University of North Carolina at Chapel Hill student housing

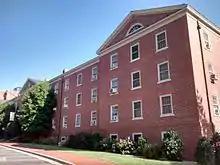
Teague Residence Hall

Teague is the last of the residence halls in the Parker community. It was also built in 1958 and like Parker, is only three stories tall. It houses 171 residents and four resident advisors. The rooms are arranged in a suite-style with balcony access. There are study rooms, kitchens, ice machines, a laundry room, a TV room, lounges, a basketball court, and vending machines for the residents to enjoy. Teague is also where the Chinese Living-Learning Community is. Residents participating in this program are given a chance to develop their lingual skills outside of the classroom as well as immerse themselves in the culture of Spanish-speaking countries. Students will participate in both service and social activities that incorporate the Spanish language and culture.